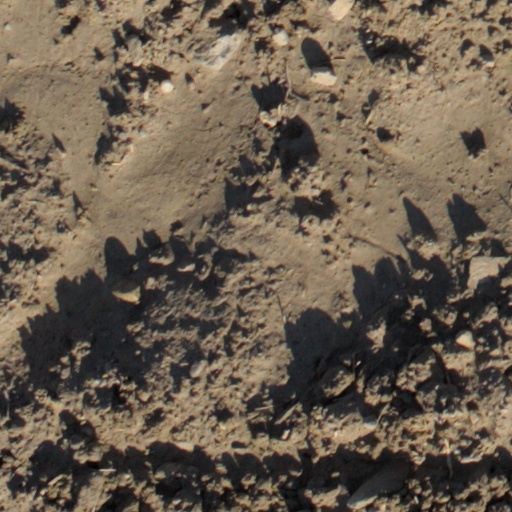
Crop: wheat